Miserylab

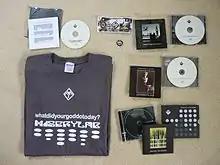
Early physical releases from miserylab: "Function Creep", miserylab T-shirt, "A Death That We Can Cure", "Freedom Is Work", "Lab Samples".

In 2005, King created a profile on MySpace, reworking and uploading some of his early miserylab material. In 2007, four of these tracks were made available as a free download, complete with downloadable artwork, known as the "Vaporware EP".